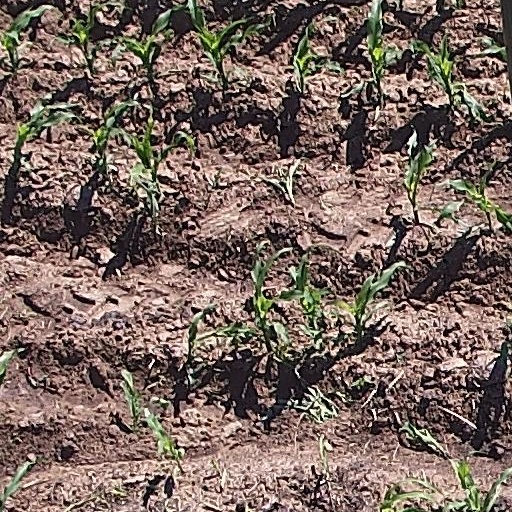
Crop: maize; corn